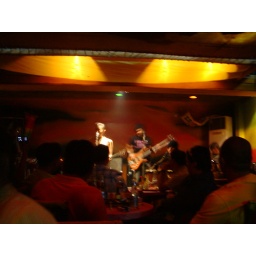
session road in xaymaca bar